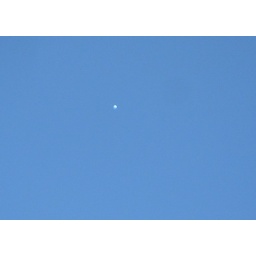
blue balloon flying in a blue sky